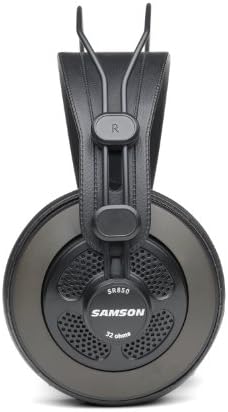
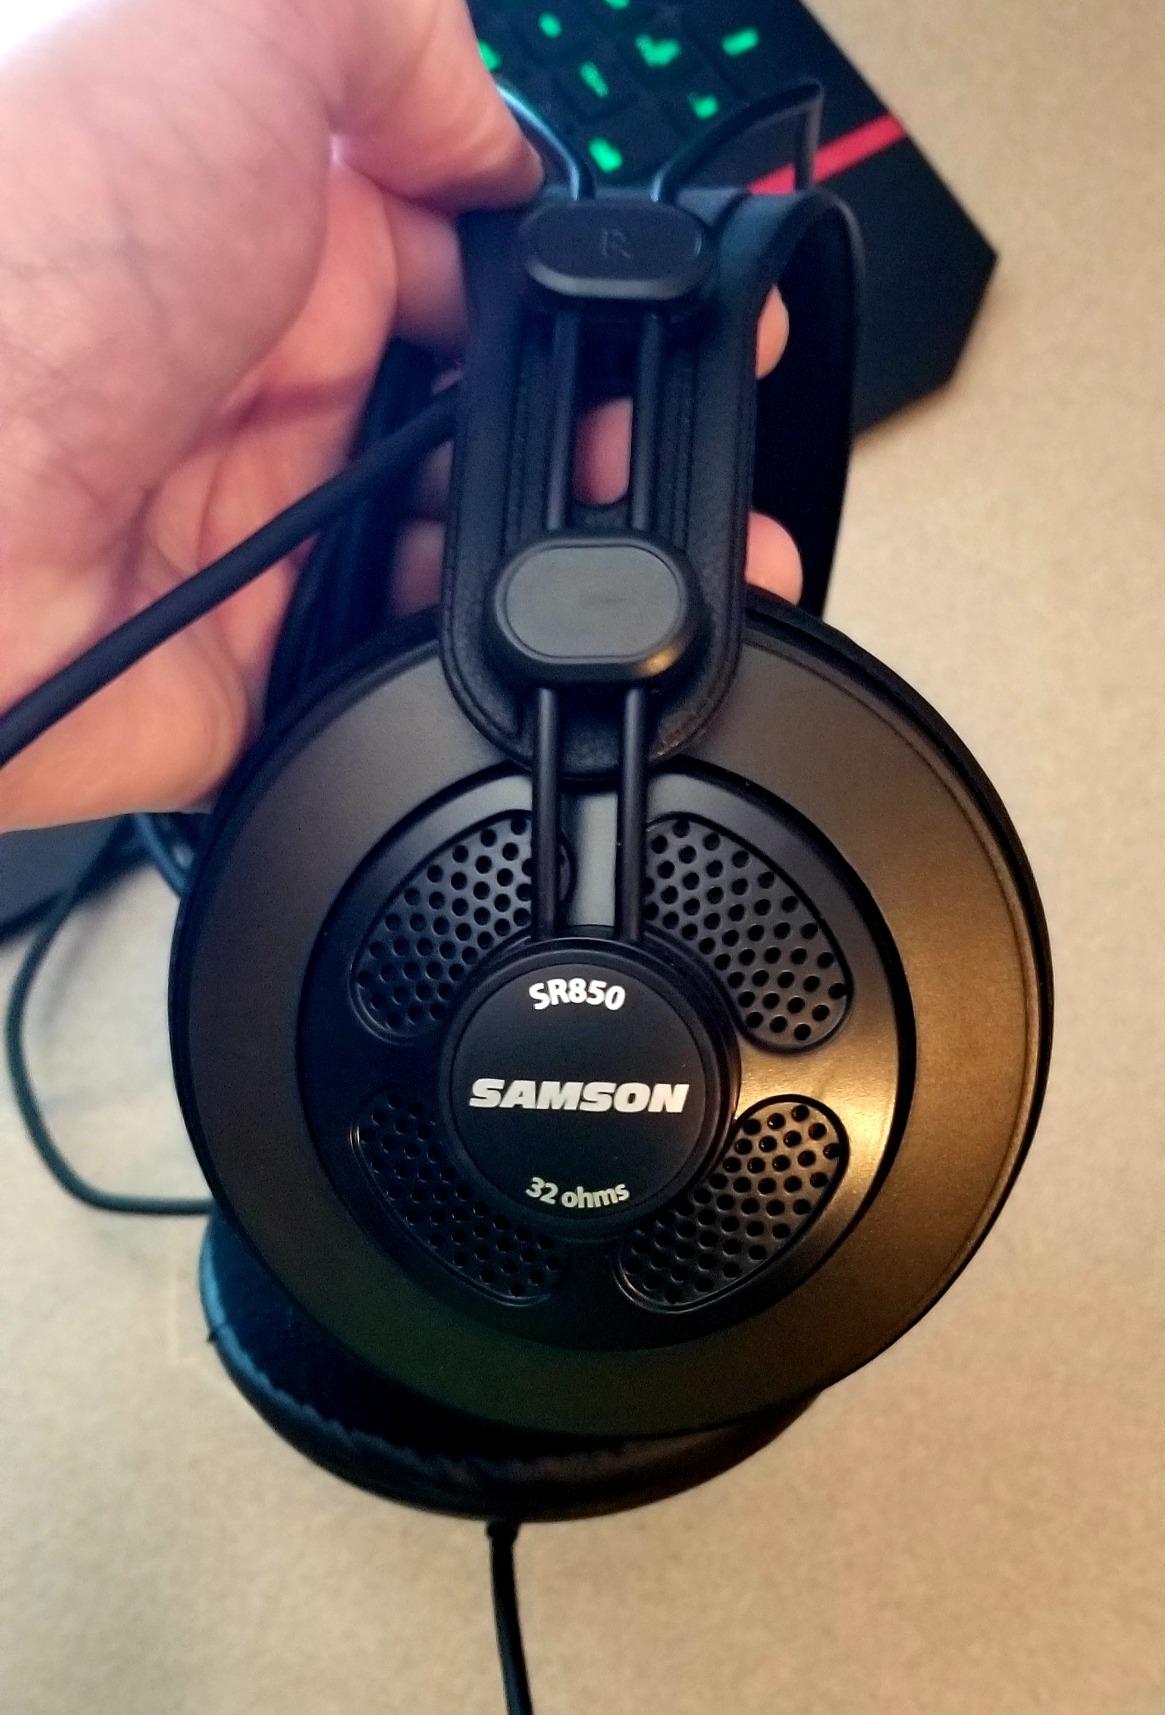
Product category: headphones
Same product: yes